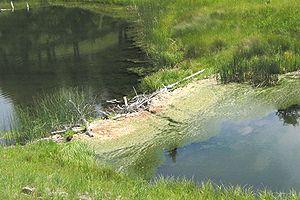
Un barrage de castors est un barrage naturel, construit en travers d'un petit cours d'eau par des castors. Il lui permet de conserver de l'eau en été et de protéger son gîte contre les prédateurs, et aussi de garantir un accès facile aux provisions de branches stockées sous l'eau comme réserve hivernale de nourriture.